Kemaman River

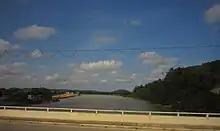
Kemaman River

The Kemaman River (Terengganu: "Sunga Mmamang") is a river in Terengganu state in Malaysia, flowing in an easterly direction. At 167 km long, it is the longest river in the state and the third longest in East Coast Peninsular Malaysia after Pahang River and Kelantan River. One of the oldest mosques in Malaysia, built in the early 19th century, is in Kampung Tuan, near Chukai, at the mouth of the Kemaman River; the Kemaman served as one of the main transportation routes into the region.